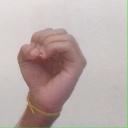
अक्षर: ऊ